Avijatrik

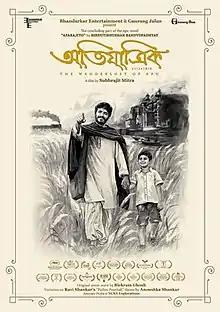
Avijatrik Poster

Avijatrik is a 2021 Bengali-language drama film, written and directed by Subhrajit Mitra and produced by Gaurang Jalan, co-produced by Madhur Bhandarkar. The screenplay is based on the novel "Aparajito" by Bibhutibhushan Bandyopadhyay. The film was released under the banner of Gaurang Films and Bhandarkar Entertainment. This is a sequel and the concluding part of Satyajit Ray's Apu Trilogy.